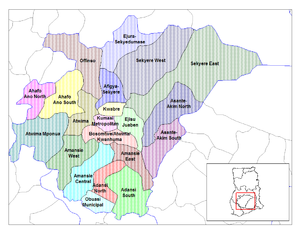
Les districts du Ghana sont au nombre de 216 depuis le 28 juin 2012, répartis entre :